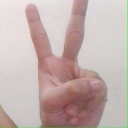
अक्षर: क